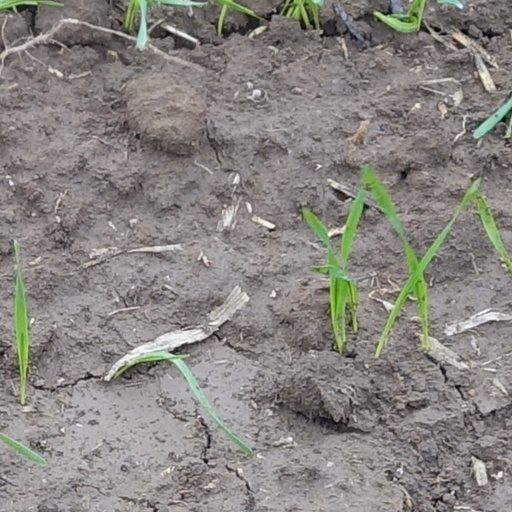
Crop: wheat